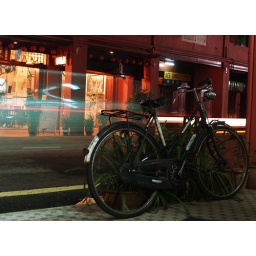
The old bicycle at the red building in historical city of Melaka.